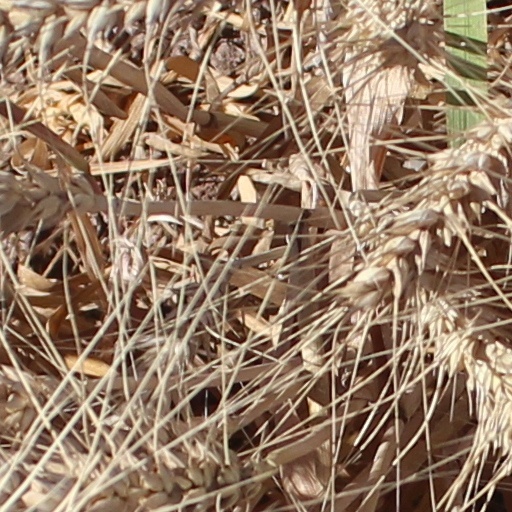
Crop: wheat